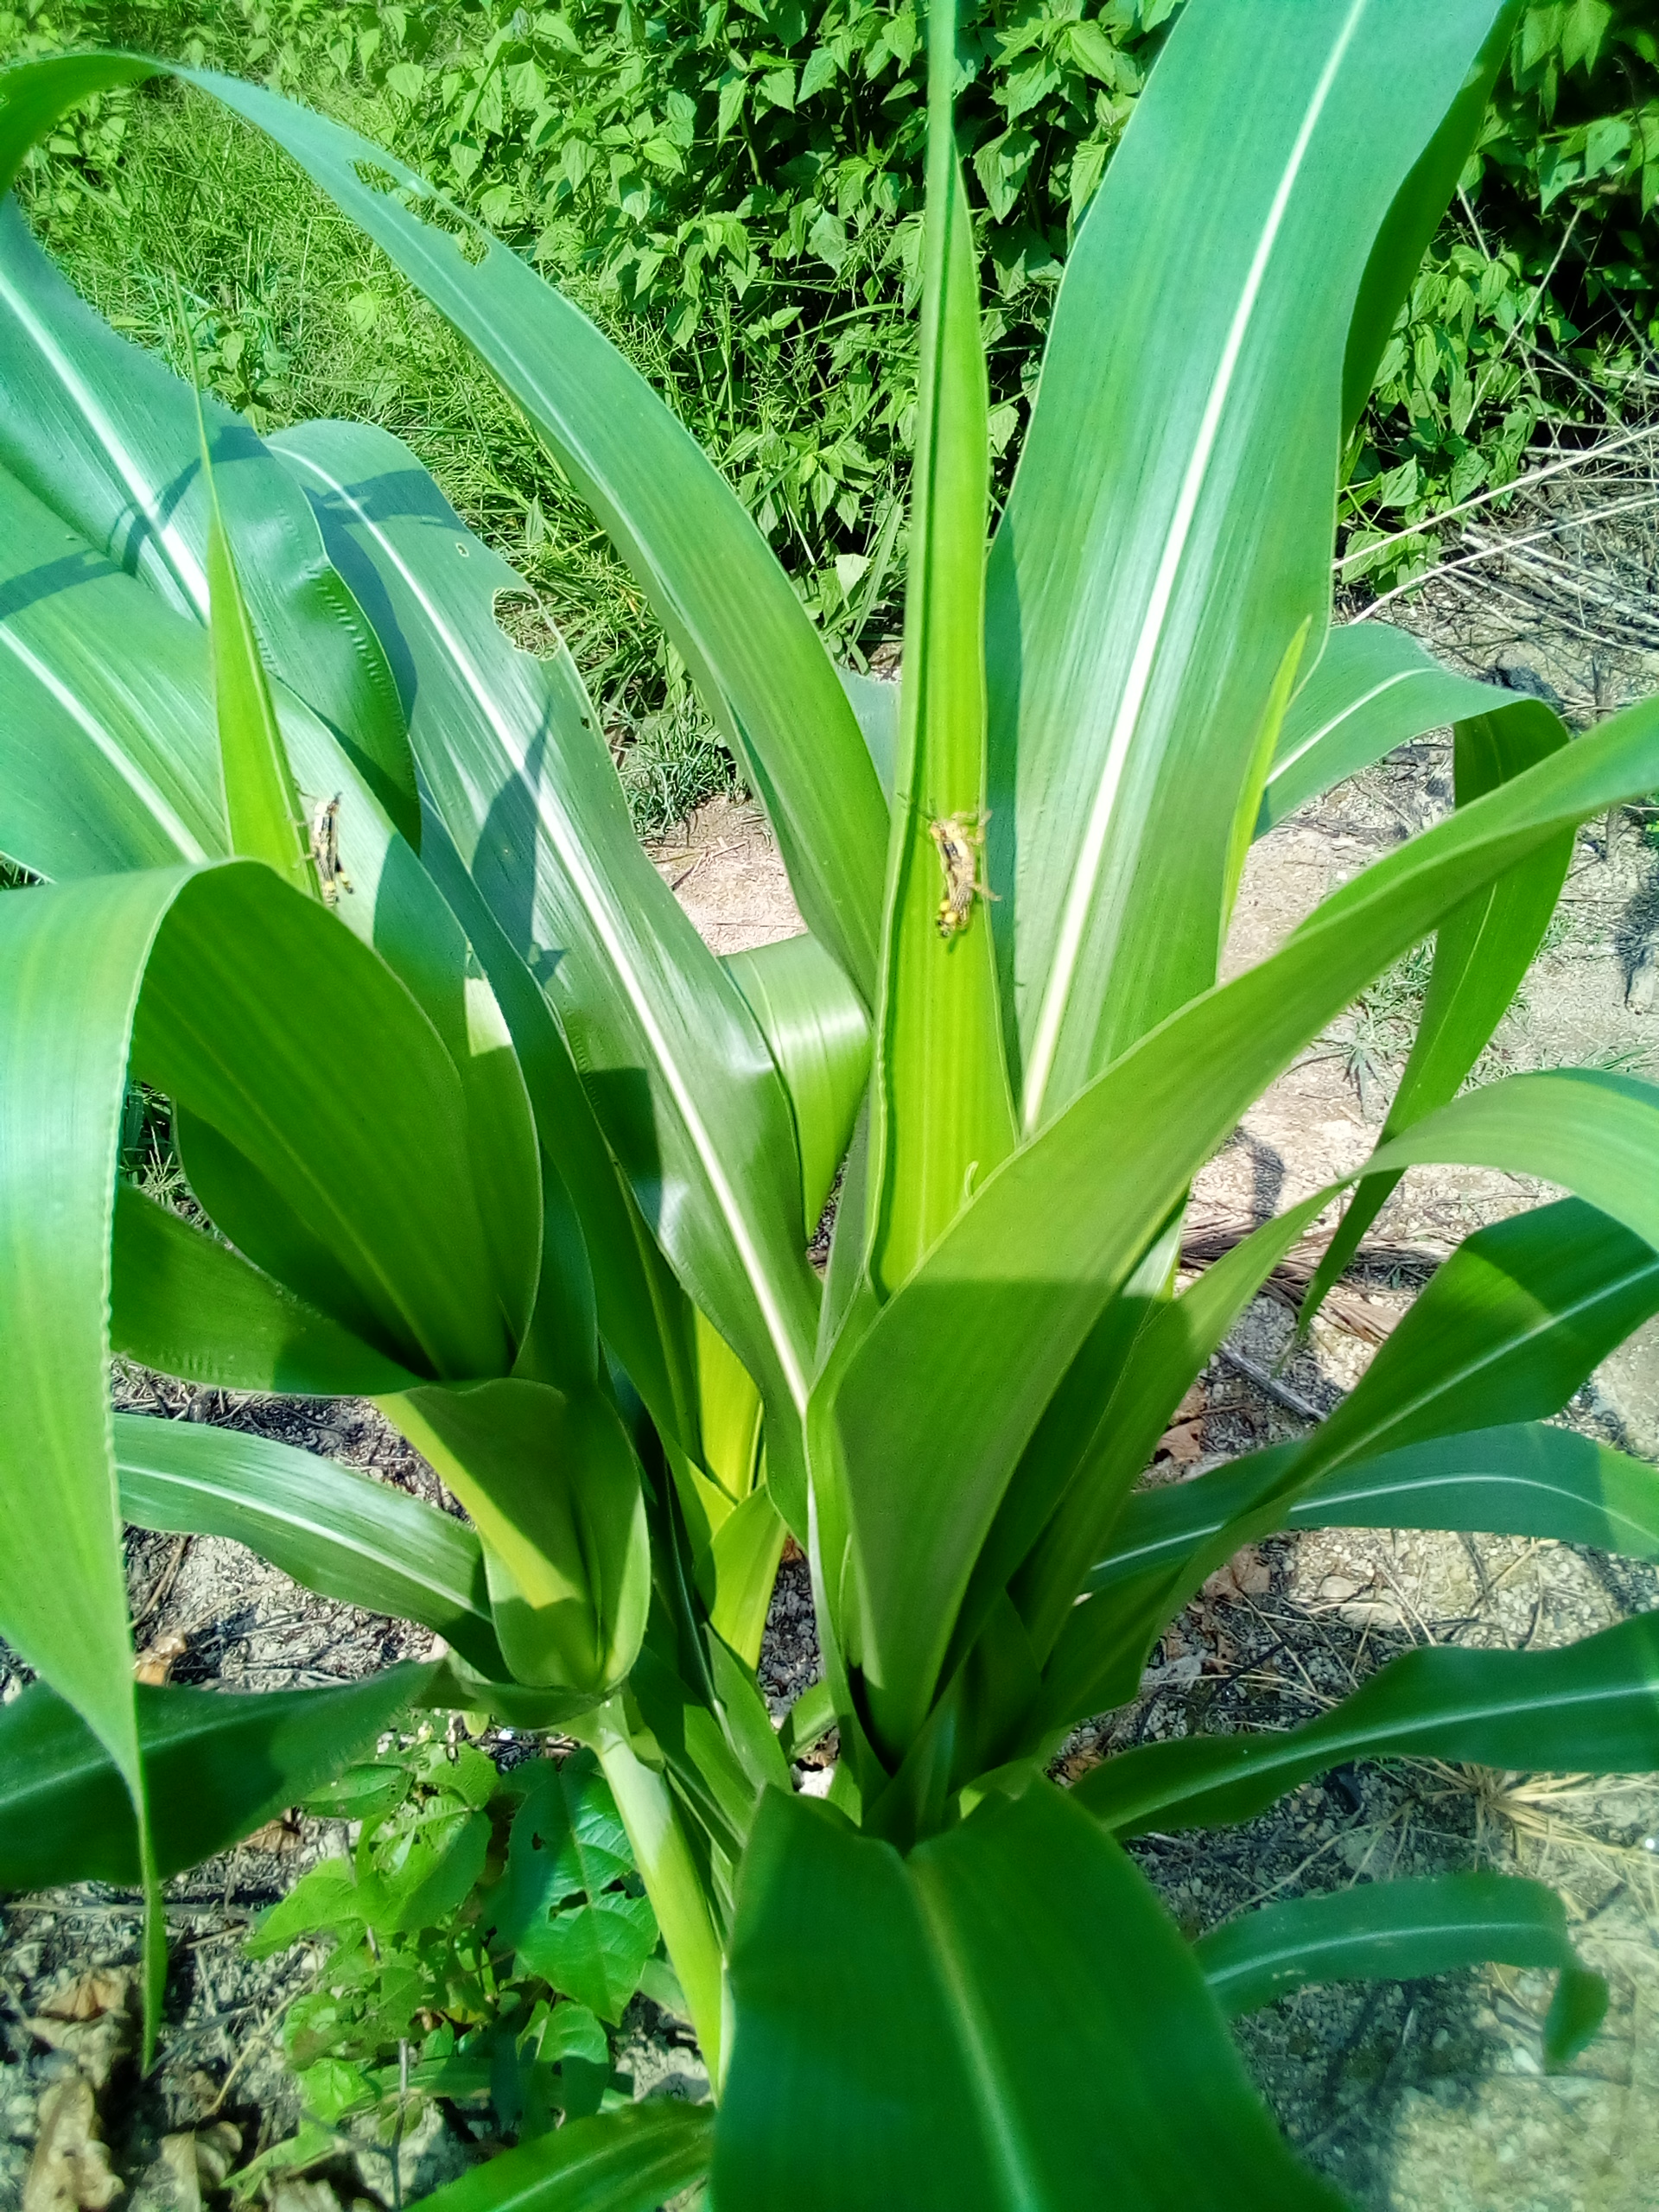
Label: zonocerus_variegatus